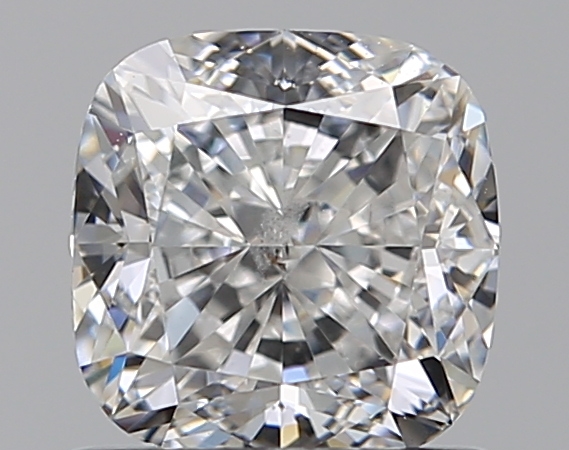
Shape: cushion
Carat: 1.01
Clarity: SI2
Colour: F
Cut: EX
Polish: EX
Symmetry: VG
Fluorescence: N
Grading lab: GIA
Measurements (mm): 5.5 x 5.43 x 3.78